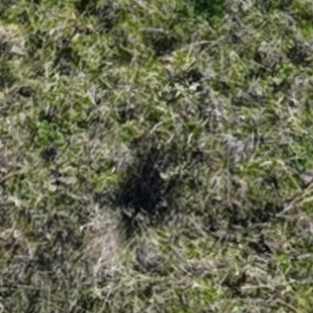
Month: october